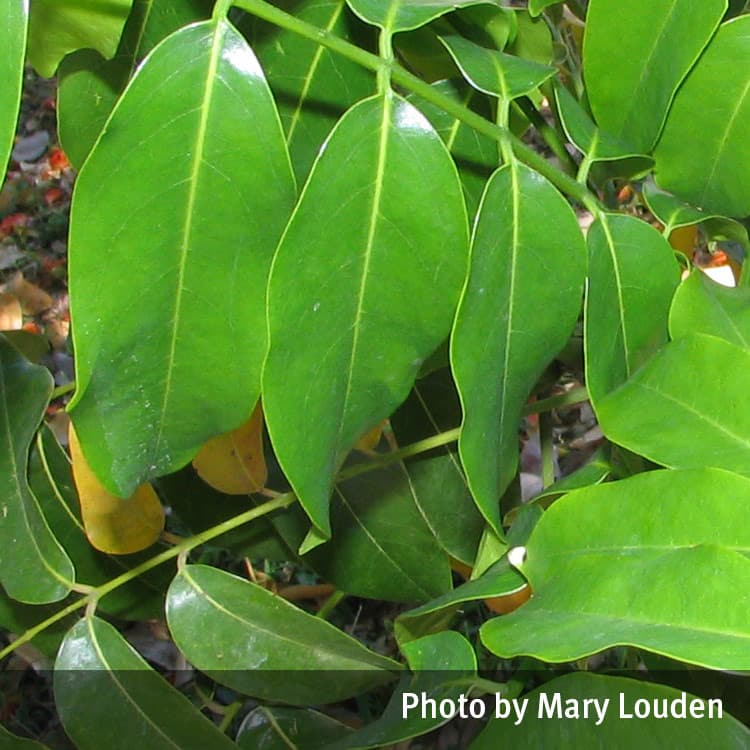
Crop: unknown
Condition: bean